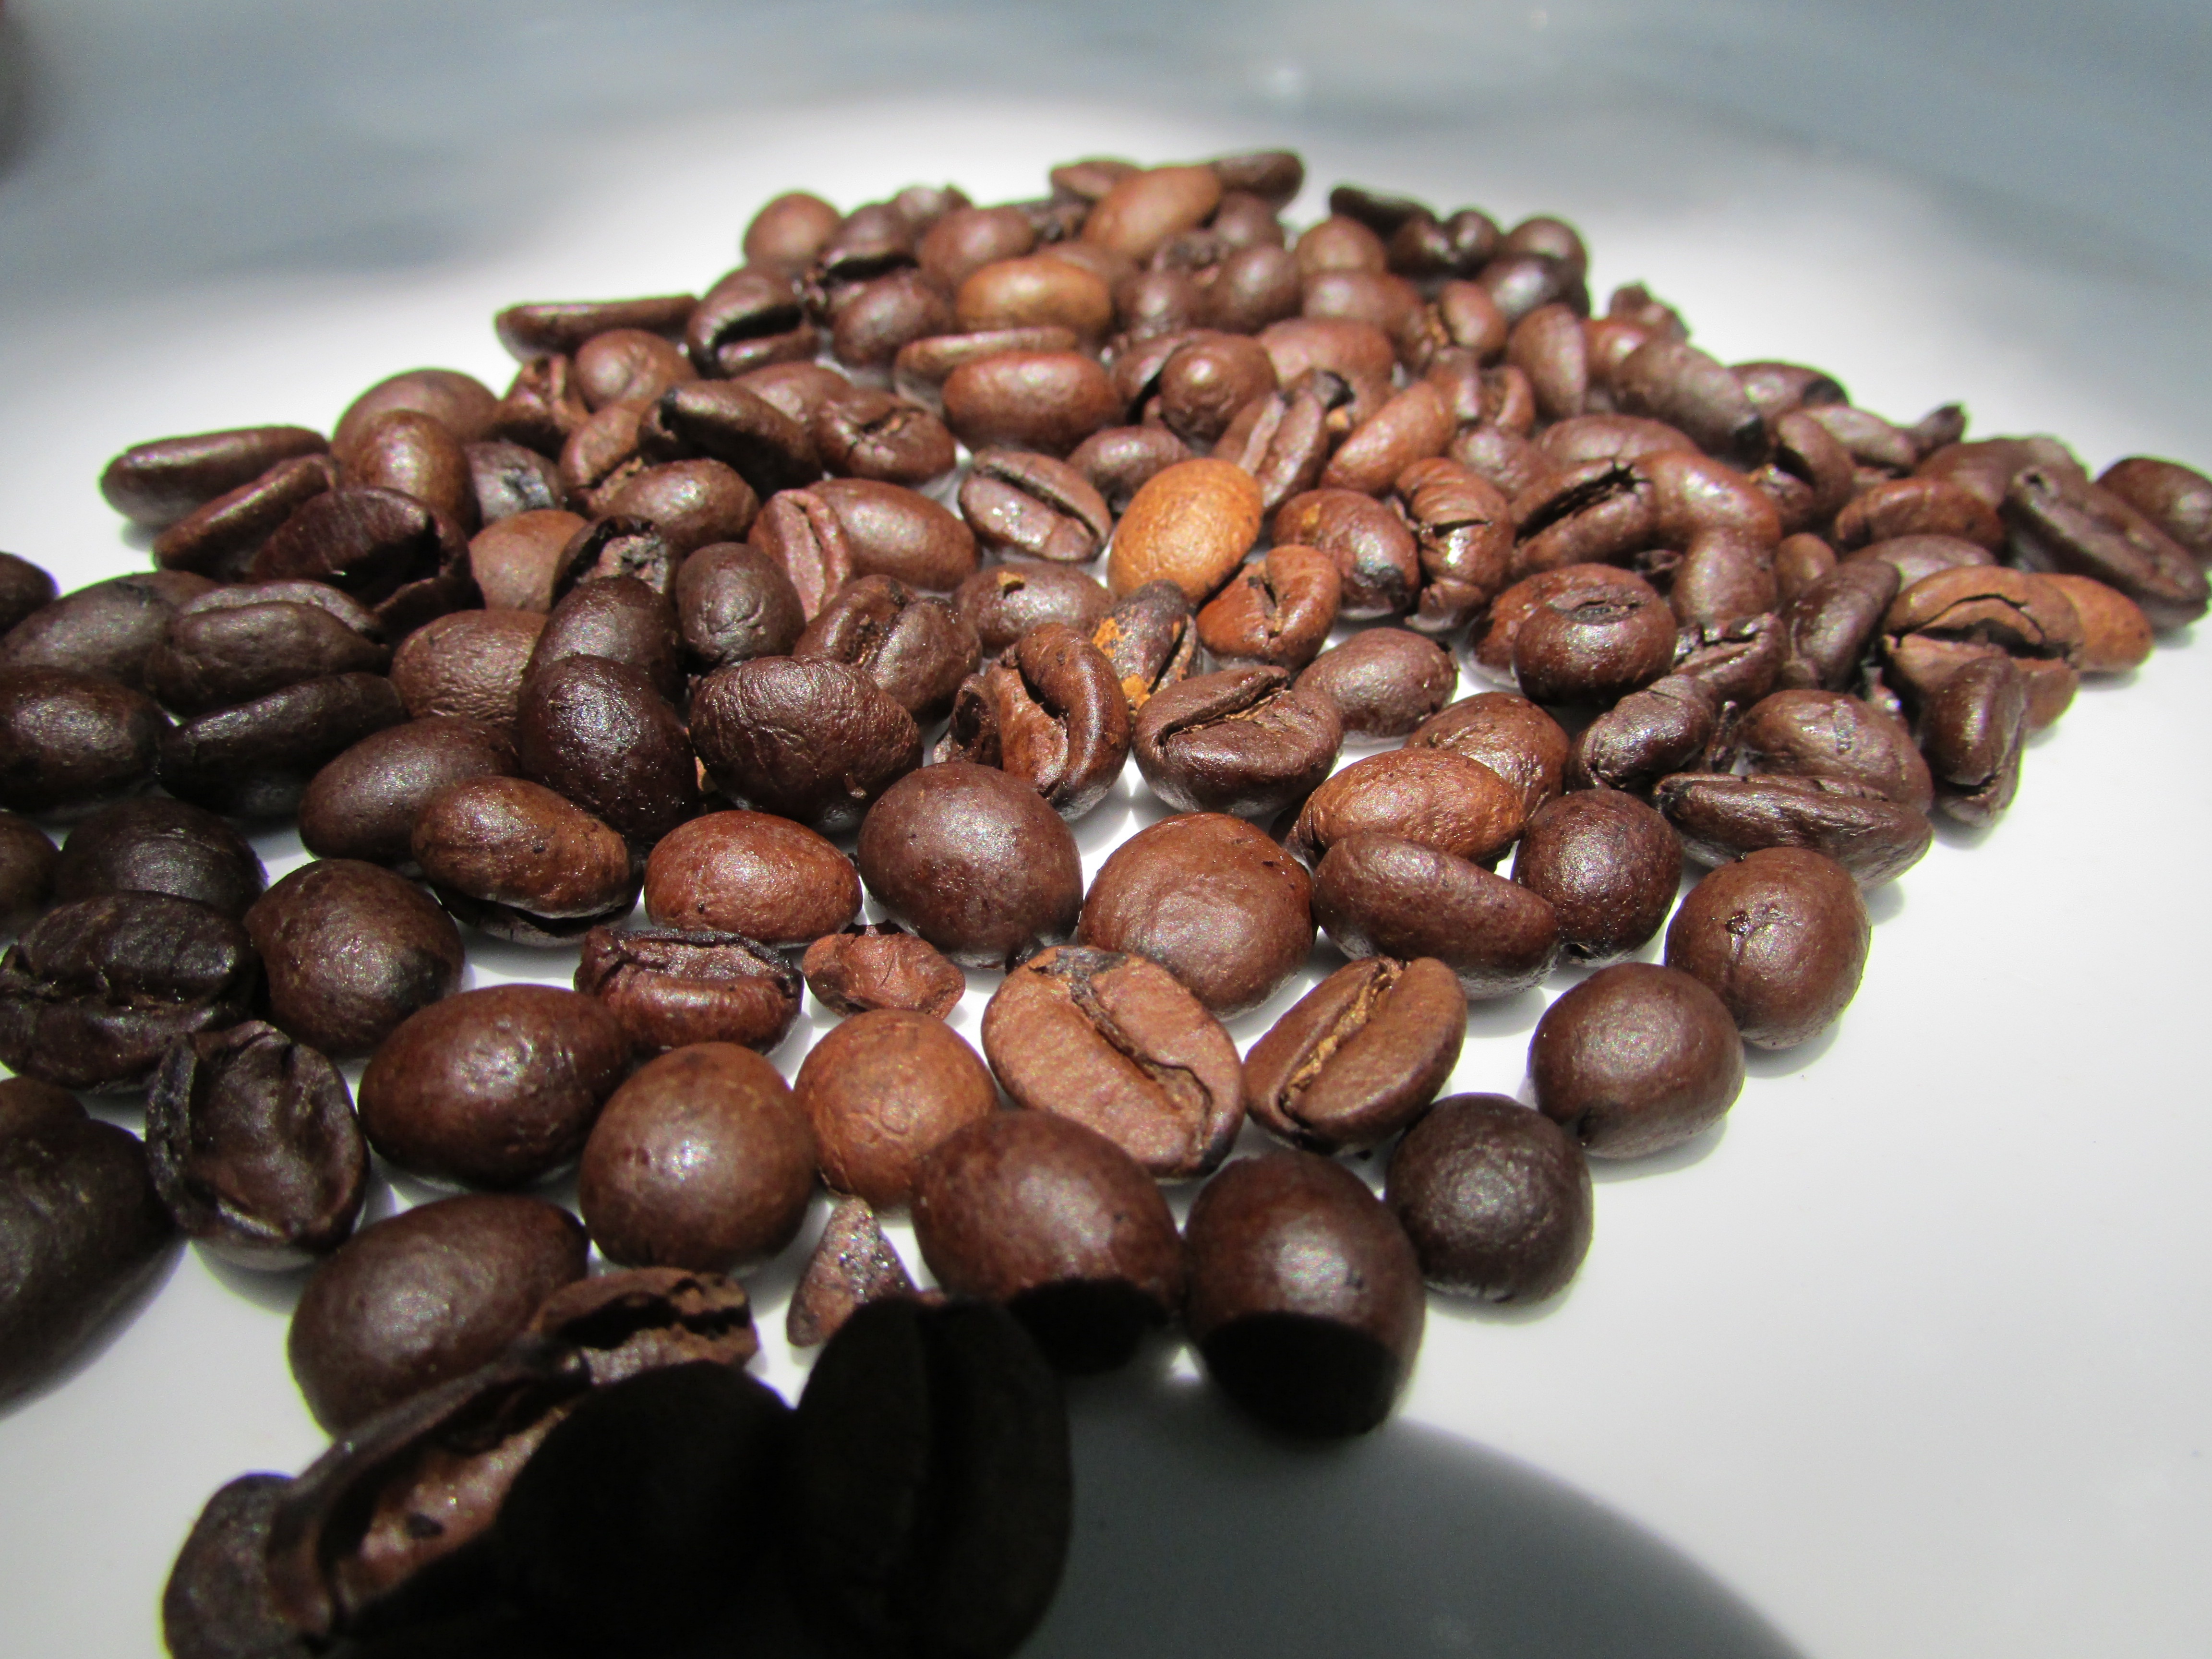
food, produce, vegetable, dharwad, caffeine, india, roasted coffee beans